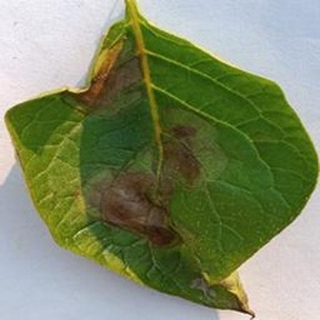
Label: potato_late_blight